Merklingen - Schwäbische Alb station

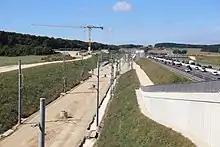
View of the future east head of the station (September 2019)

The symbolic groundbreaking ceremony took place on May 18, 2017. The station's shell, including furnishings, was put out to tender in April 2018 and awarded to Leonhard Weiss for 4.1 million euros.